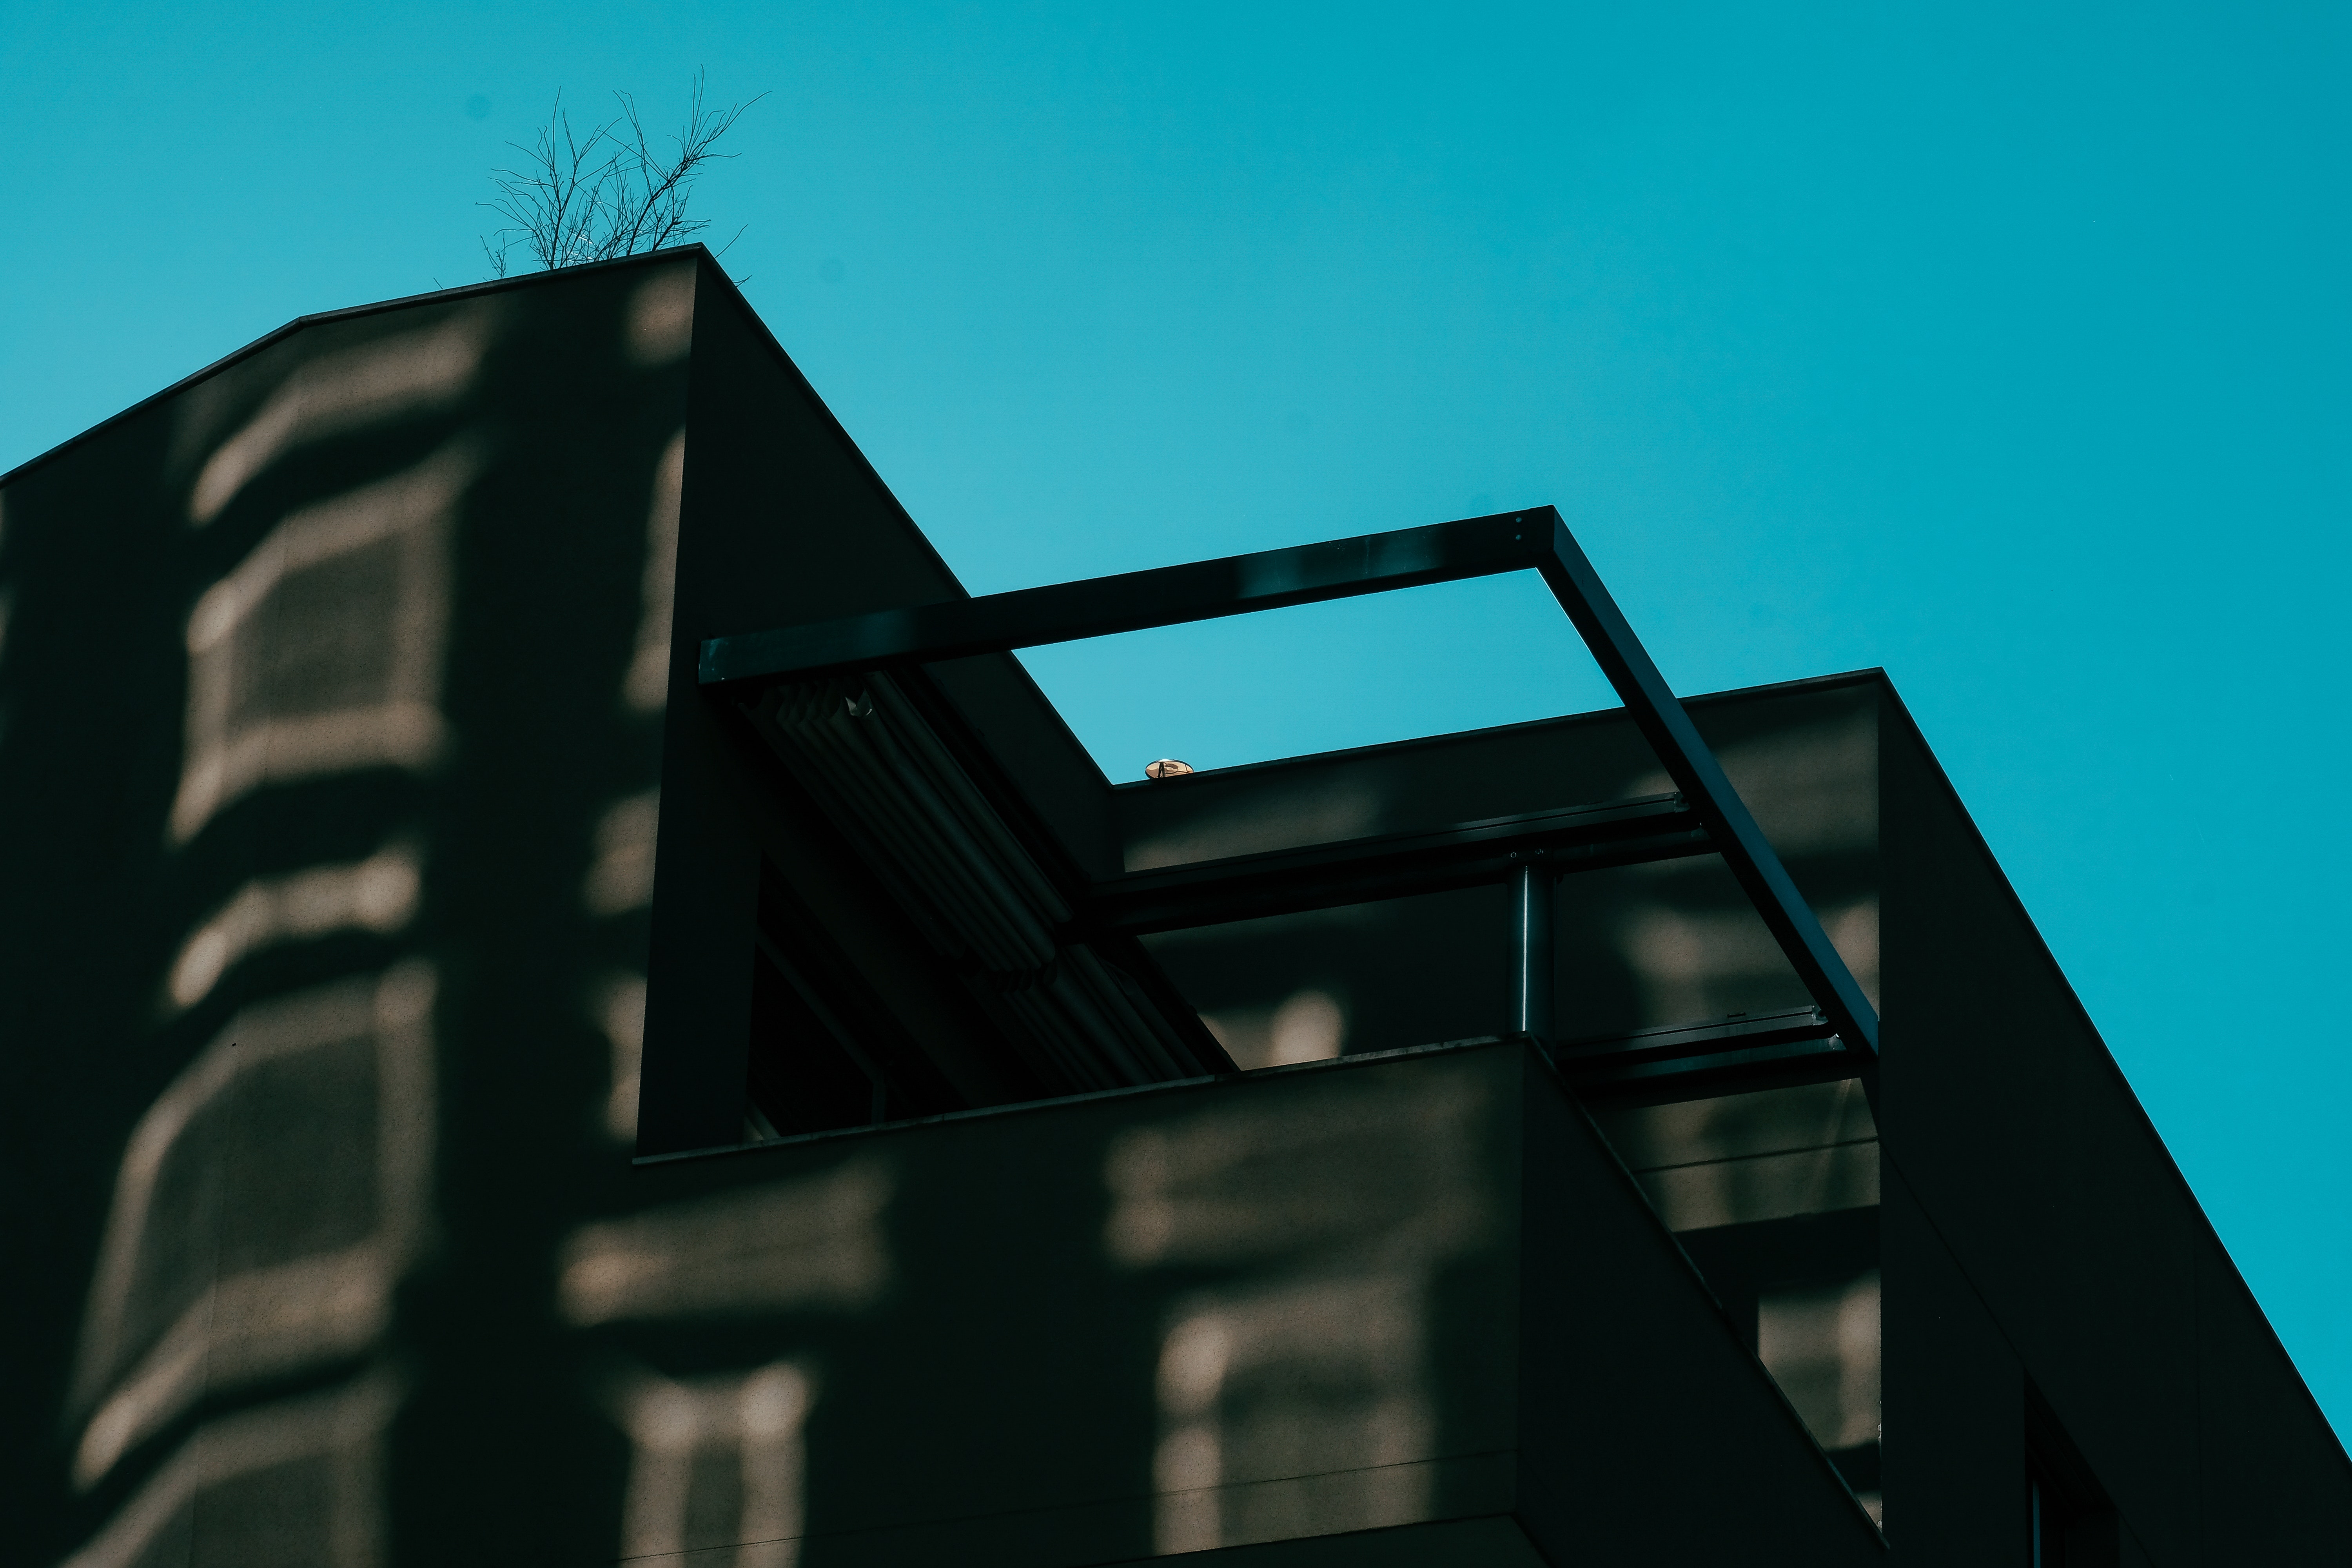
blue, architecture, sky, daytime, building, line, house, urban area, facade, Material property, metropolitan area, tree, commercial building, real estate, apartment, window, shadow, city, glass, mixed use, symmetry, corporate headquarters, home, daylighting, tower block, Tints and shades, reflection, residential area